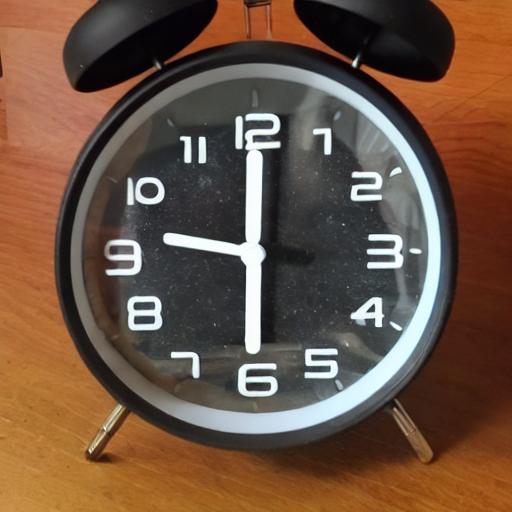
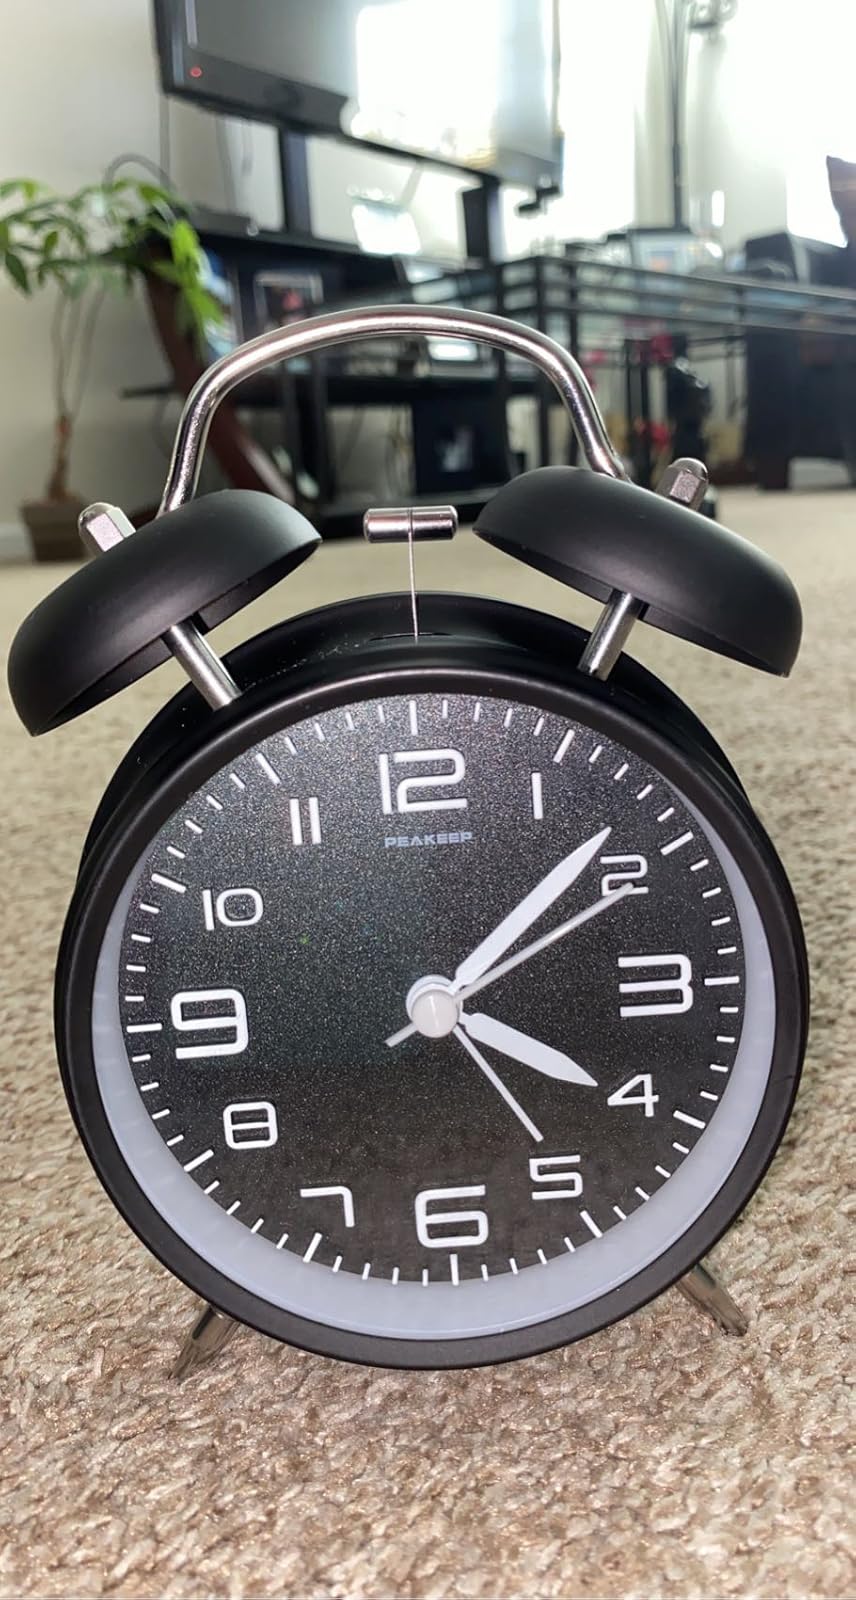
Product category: clock
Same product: no